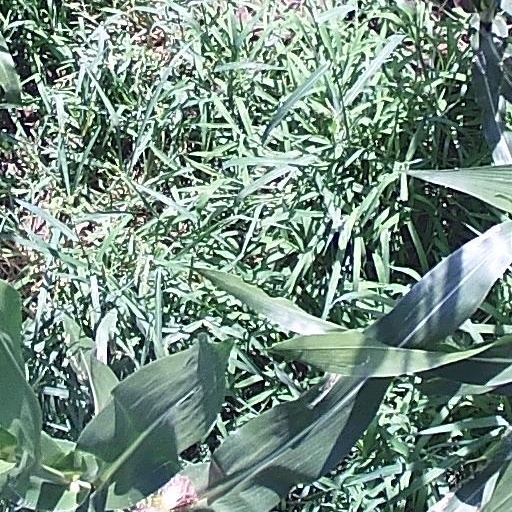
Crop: maize; corn